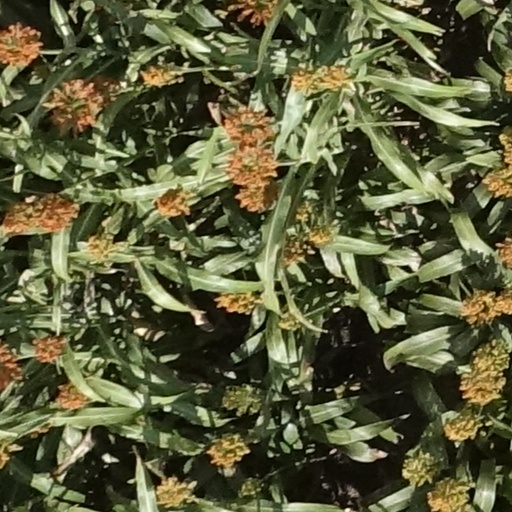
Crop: sorghum